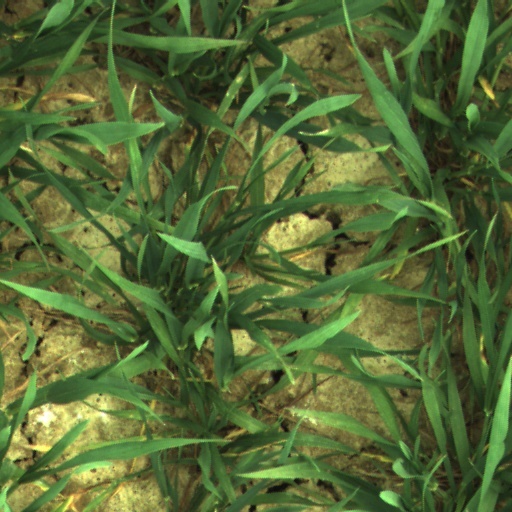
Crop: wheat